Alan Bush

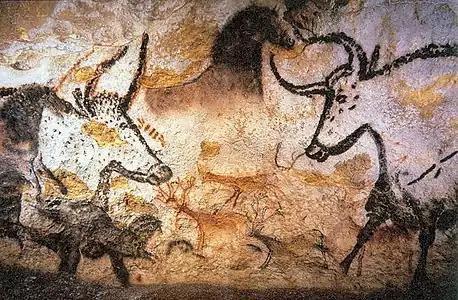
Cave paintings at Lascaux which inspired the Fourth Symphony

Since his youthful "Last Days of Pompeii", Bush had not attempted to write opera, but he took up the genre in 1946 with a short operetta for children, "The Press Gang (or the Escap'd Apprentice)", for which Nancy supplied the libretto. This was performed by pupils at St Christopher School, Letchworth, on 7 March 1947. The following year he began a more ambitious venture, a full-length grand opera recounting the story of Wat Tyler, who led the Peasants' Revolt of 1381. "Wat Tyler", again to Nancy's libretto, was submitted in 1950 to the Arts Council's Festival of Britain opera competition, and was one of four prizewinners – Bush received £400. The opera was not taken up by any of the British opera houses, and was first staged at Leipzig Opera in 1953. It was well received, retained for the season and ran again in the following year; there was a further performance in Rostock in 1955. "Wat Tyler" did not receive its full British premiere until 19 June 1974, when it was produced at Sadler's Wells; as of 2017, this remains the only professional staging of a Bush opera in Britain.